Princess Cecilie of Baden

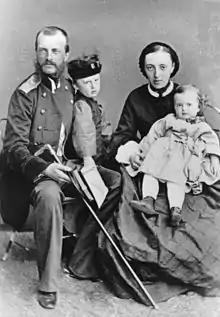
Grand Duke Michael Nikolaevich of Russia and his wife, Grand Duchess Olga Feodorovna, with their two eldest children Nicholas and Anastasia, 1862

Princess Cäcilie was 17 years old when her family arranged her marriage to Grand Duke Michael Nikolaievich of Russia, the youngest son of Tsar Nicholas I of Russia. The details of their courtship are not known, however, theirs was a love match. In 1856, her brother, Frederick I, Grand Duke of Baden, married Princess Louise of Prussia, a daughter of the reigning Crown Prince Wilhelm I of Prussia and therefore a first cousin of Grand Duke Michael.